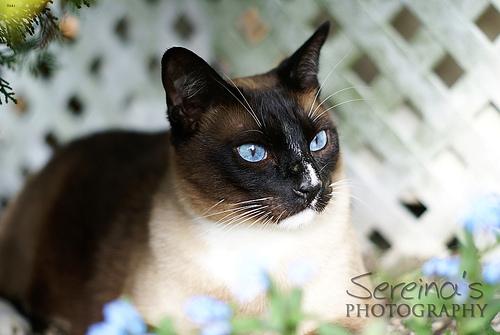
Breed: Siamese